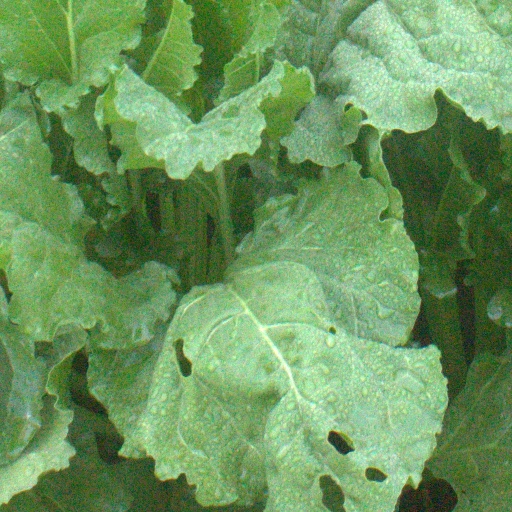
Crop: sugar beet